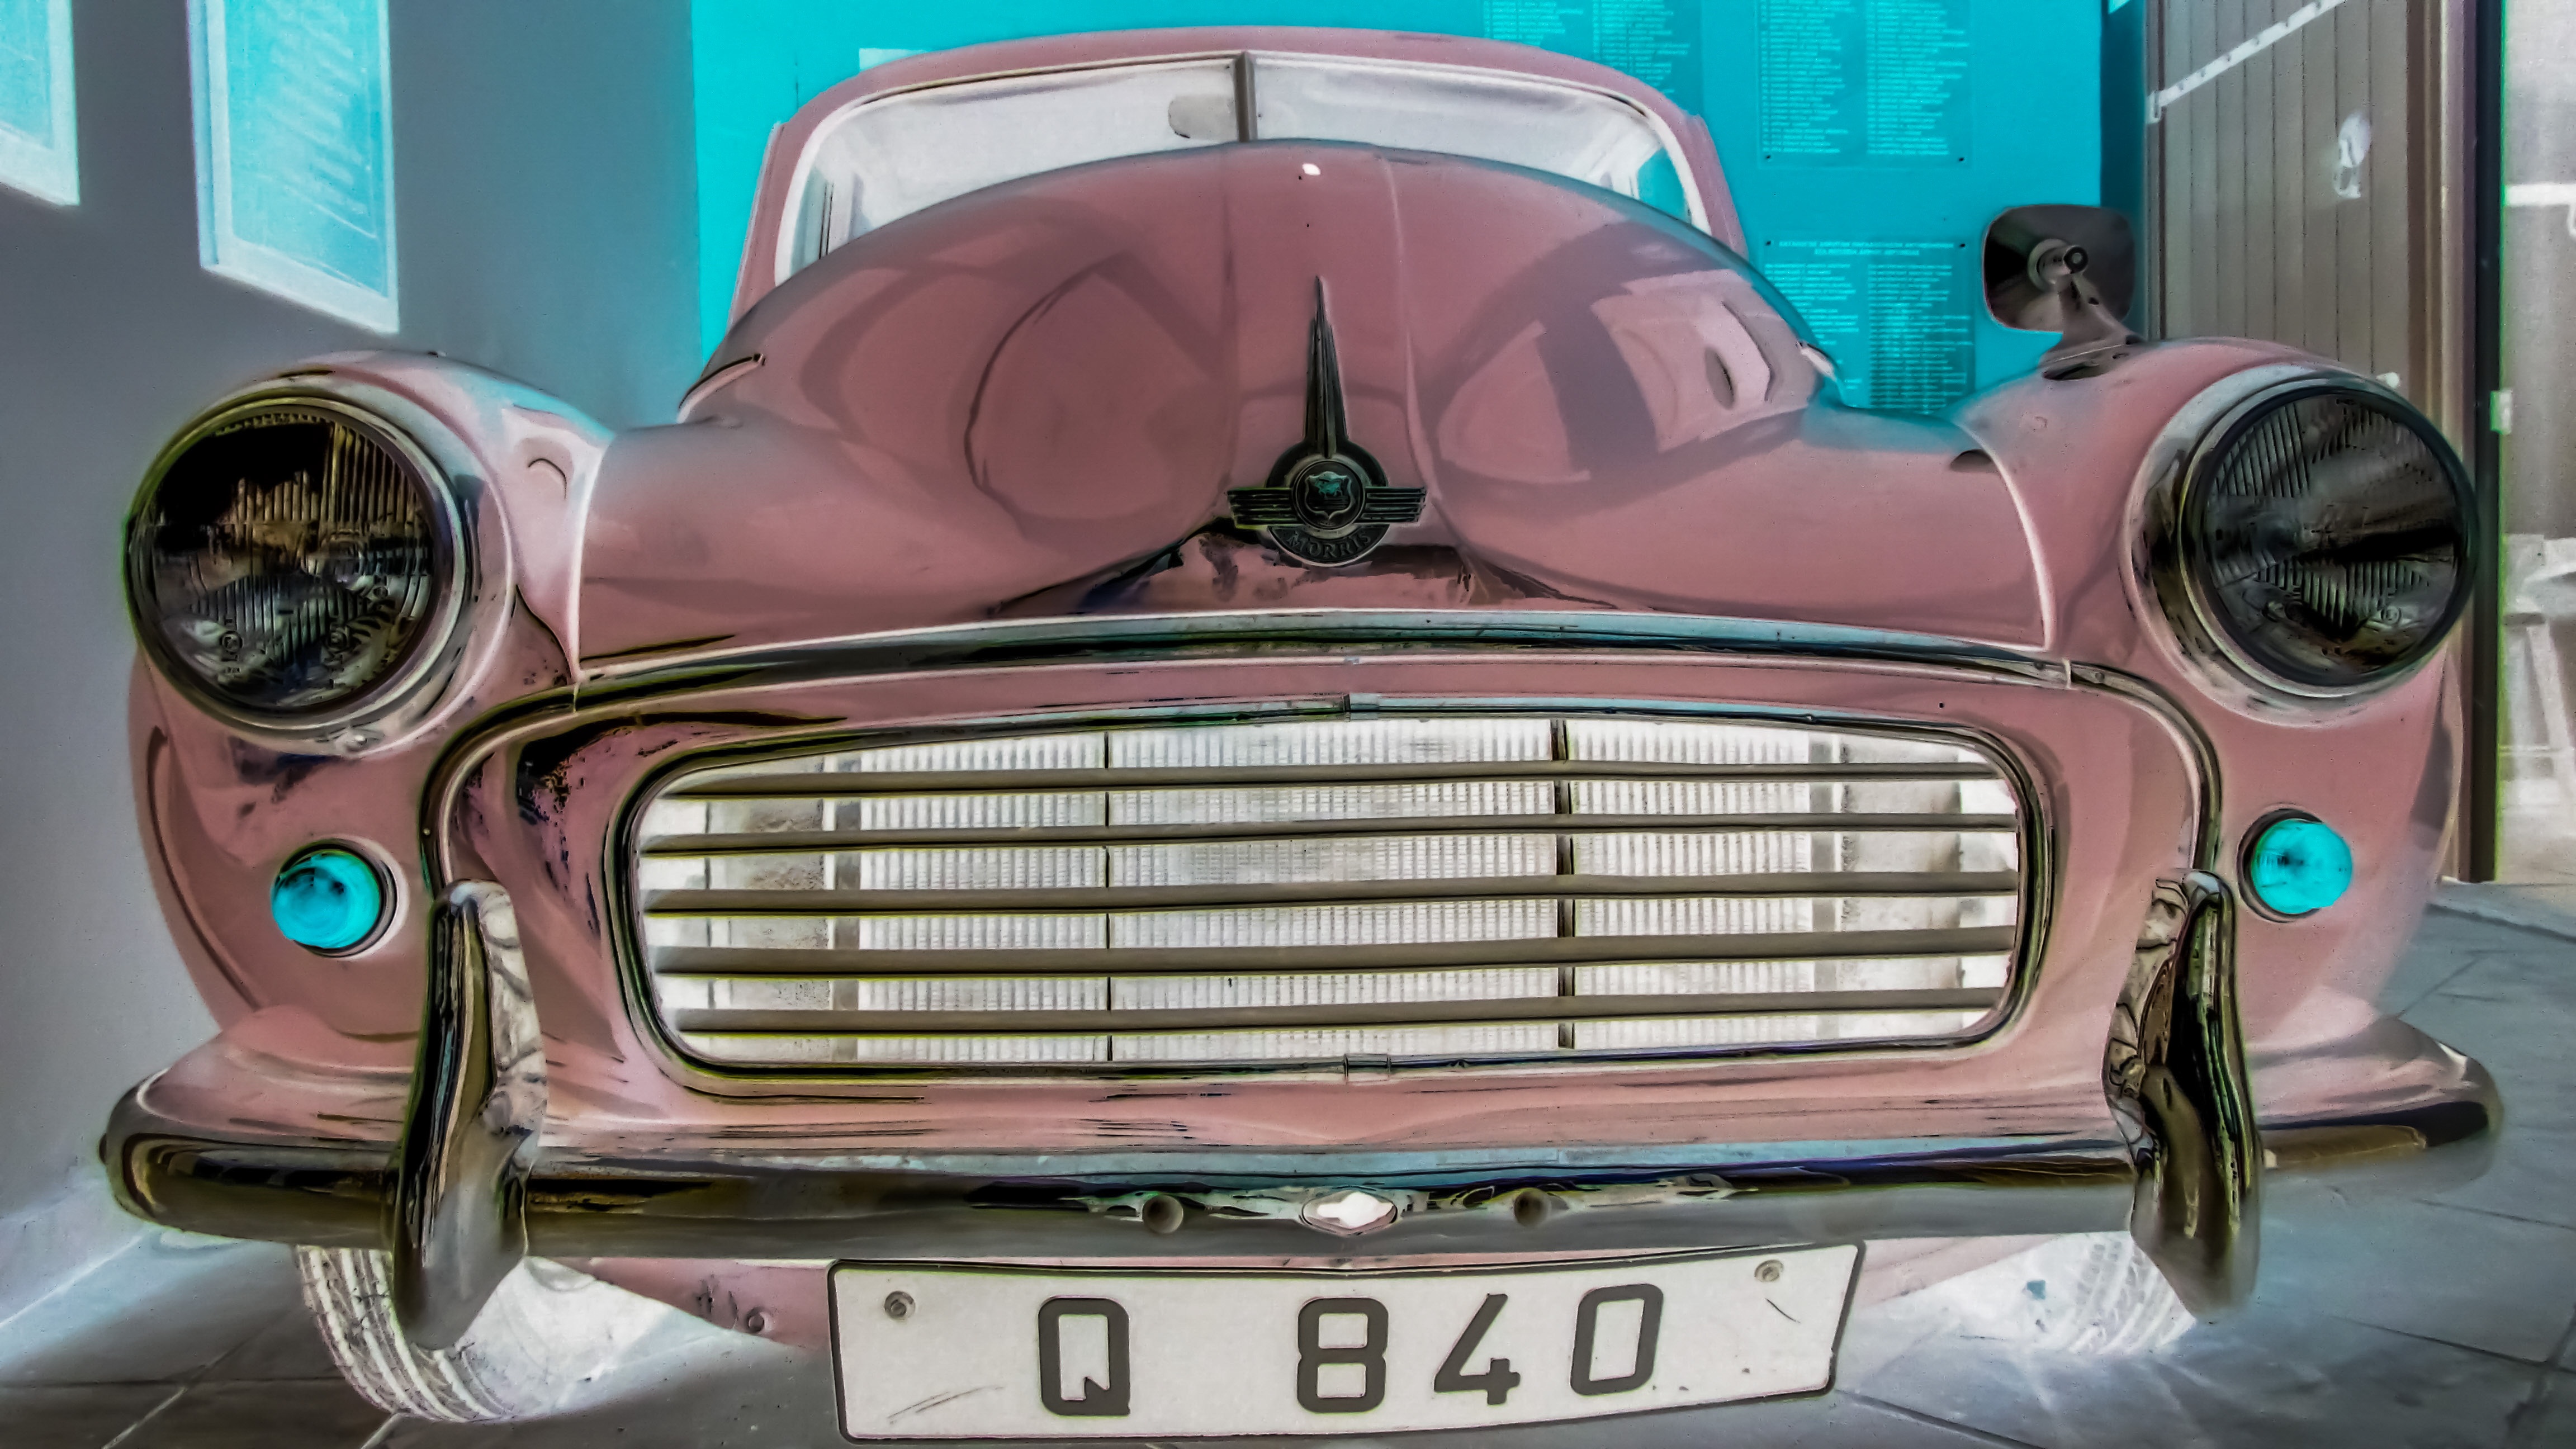
car, vintage, antique, automobile, retro, vehicle, old car, classic car, motor vehicle, vintage car, sedan, classic, convertible, morris, antique car, model car, pop art, land vehicle, automobile make, automotive exterior, automotive design